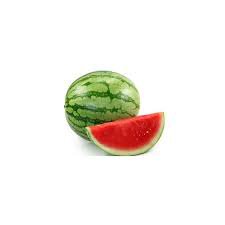
Label: Watermelon